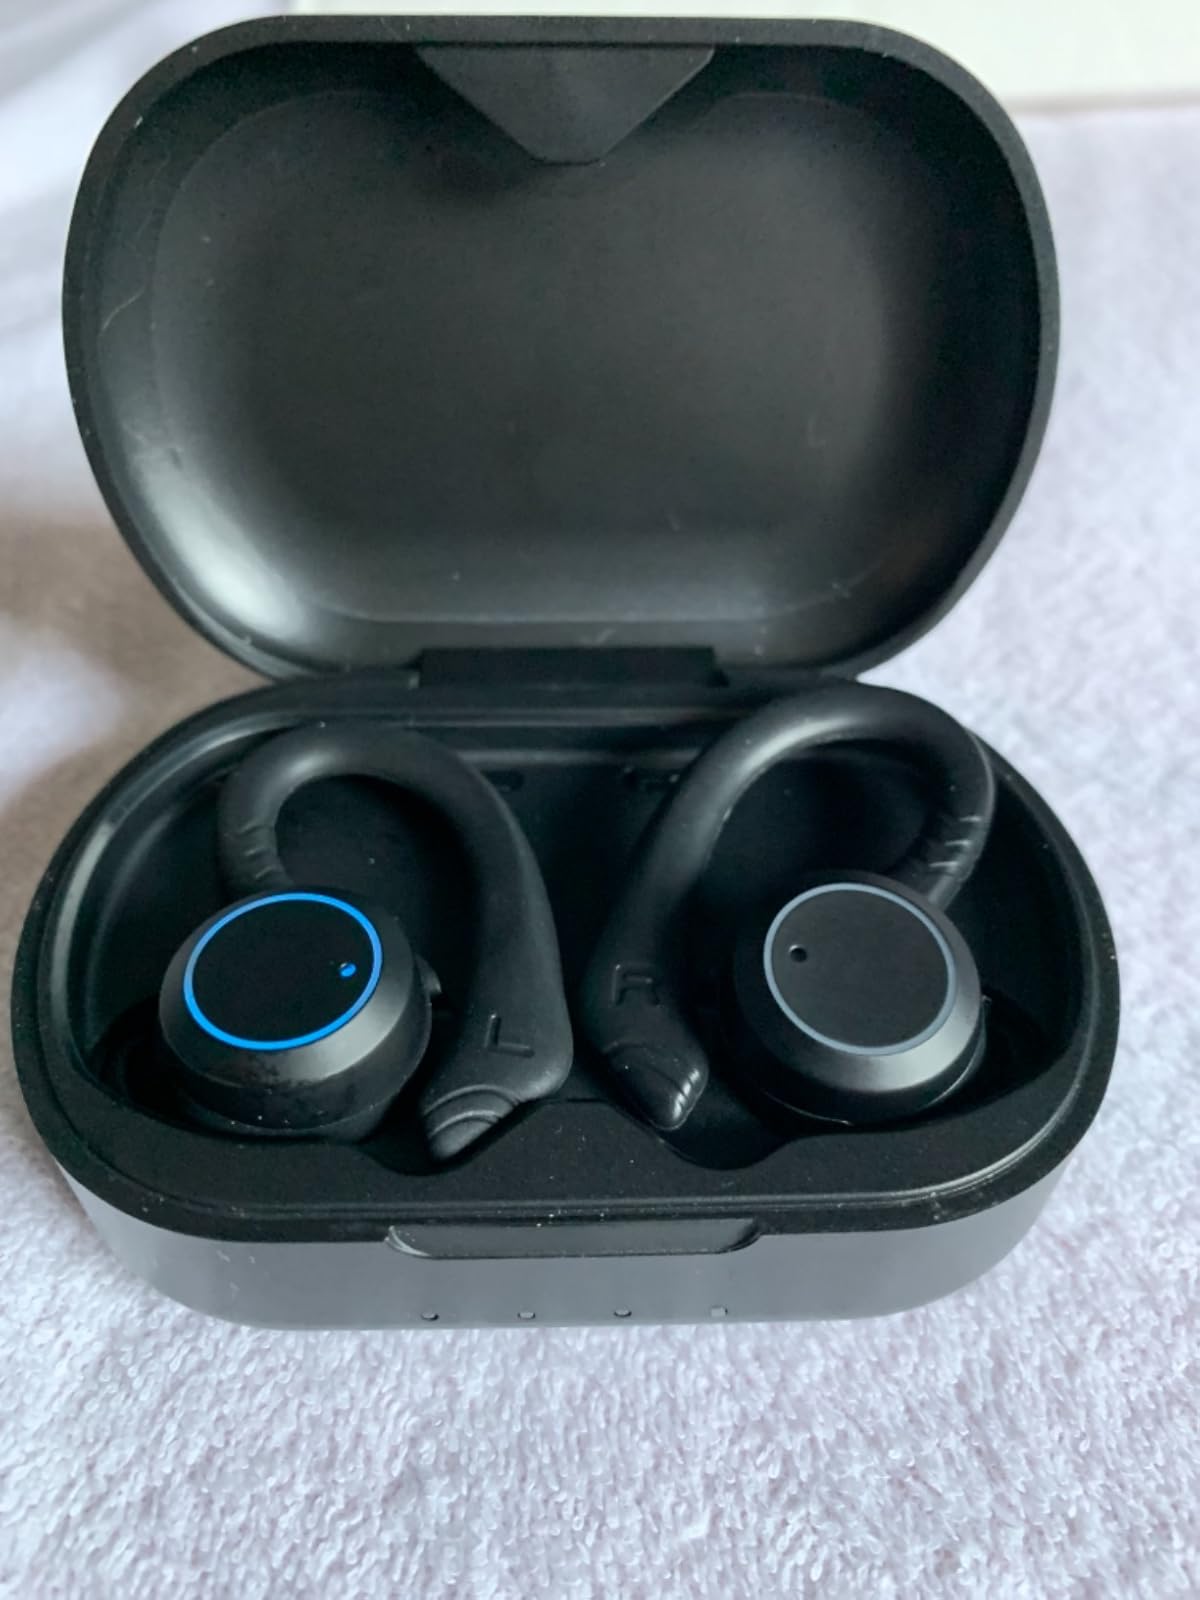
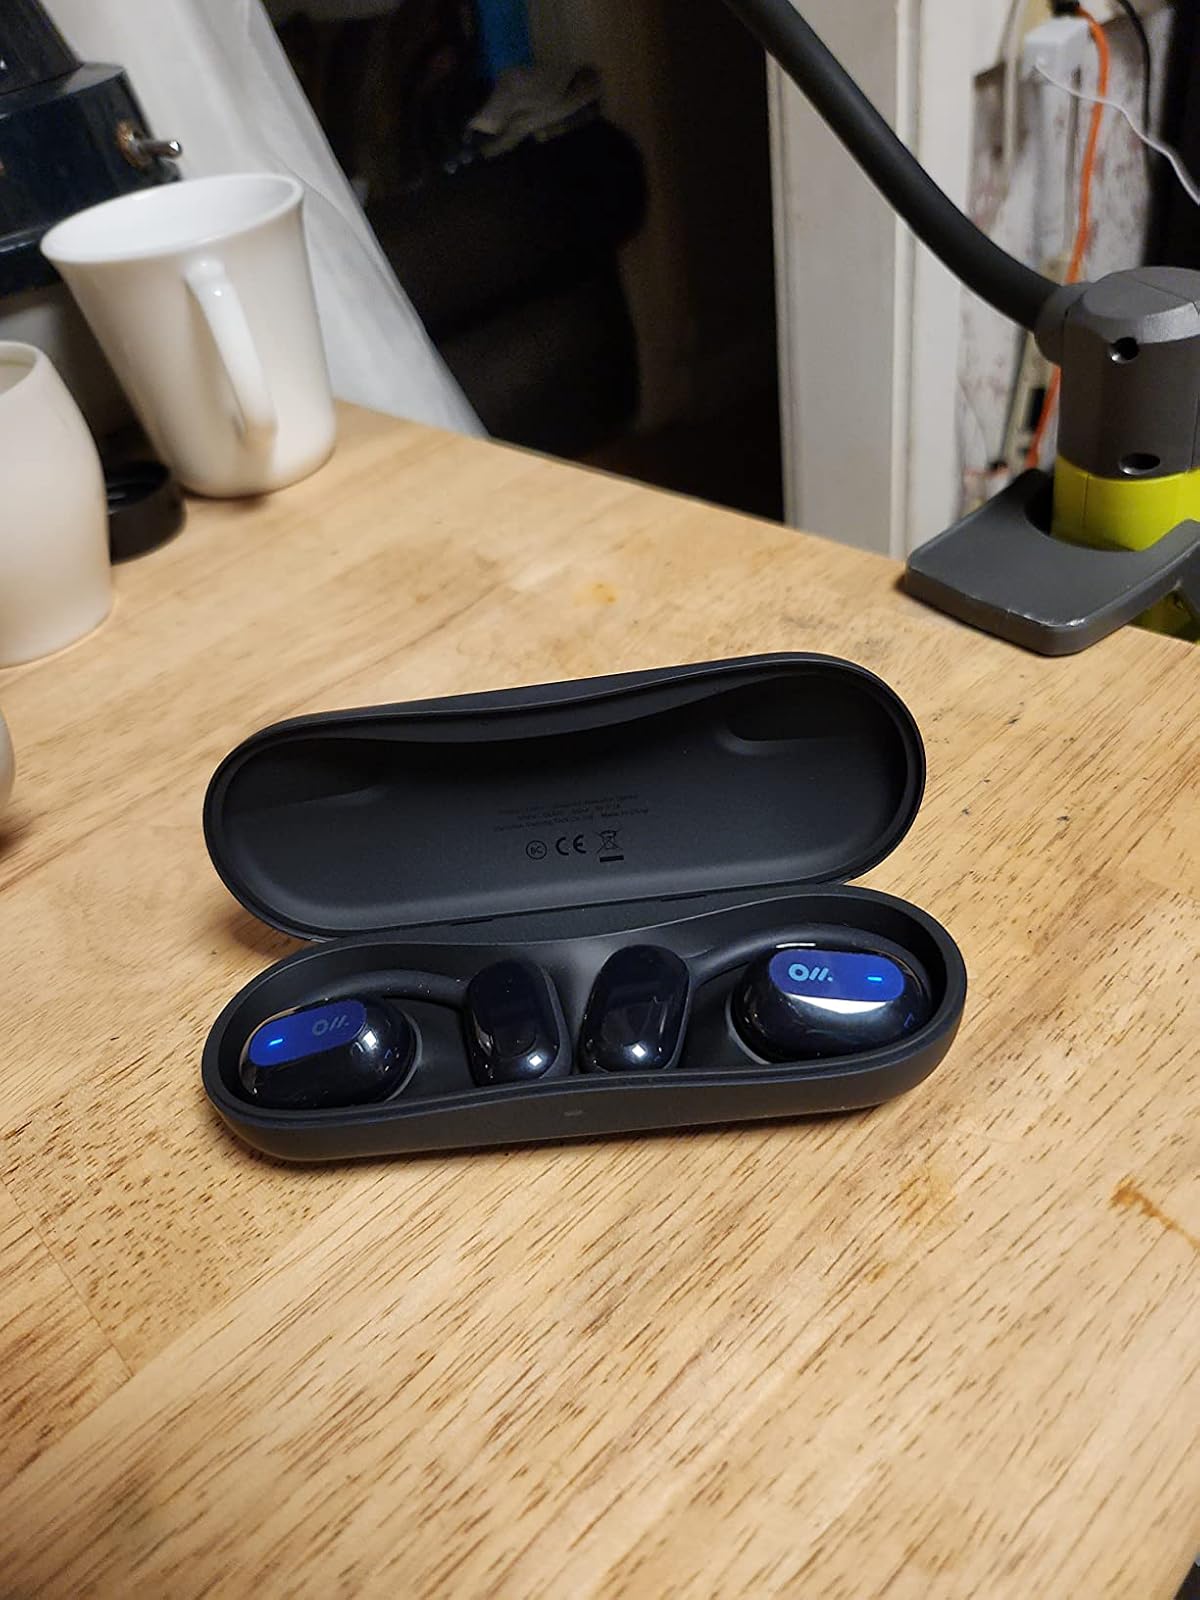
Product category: earbuds
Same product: no